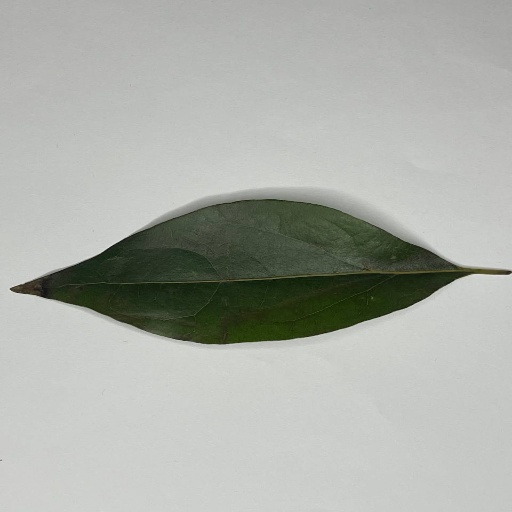
Species: Camphor
Leaf condition: Healthy Leaf